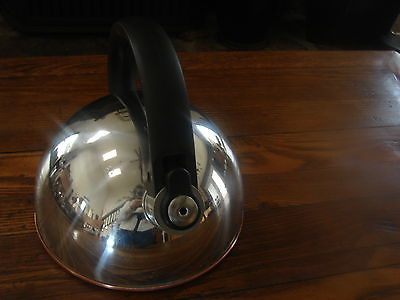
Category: kettle